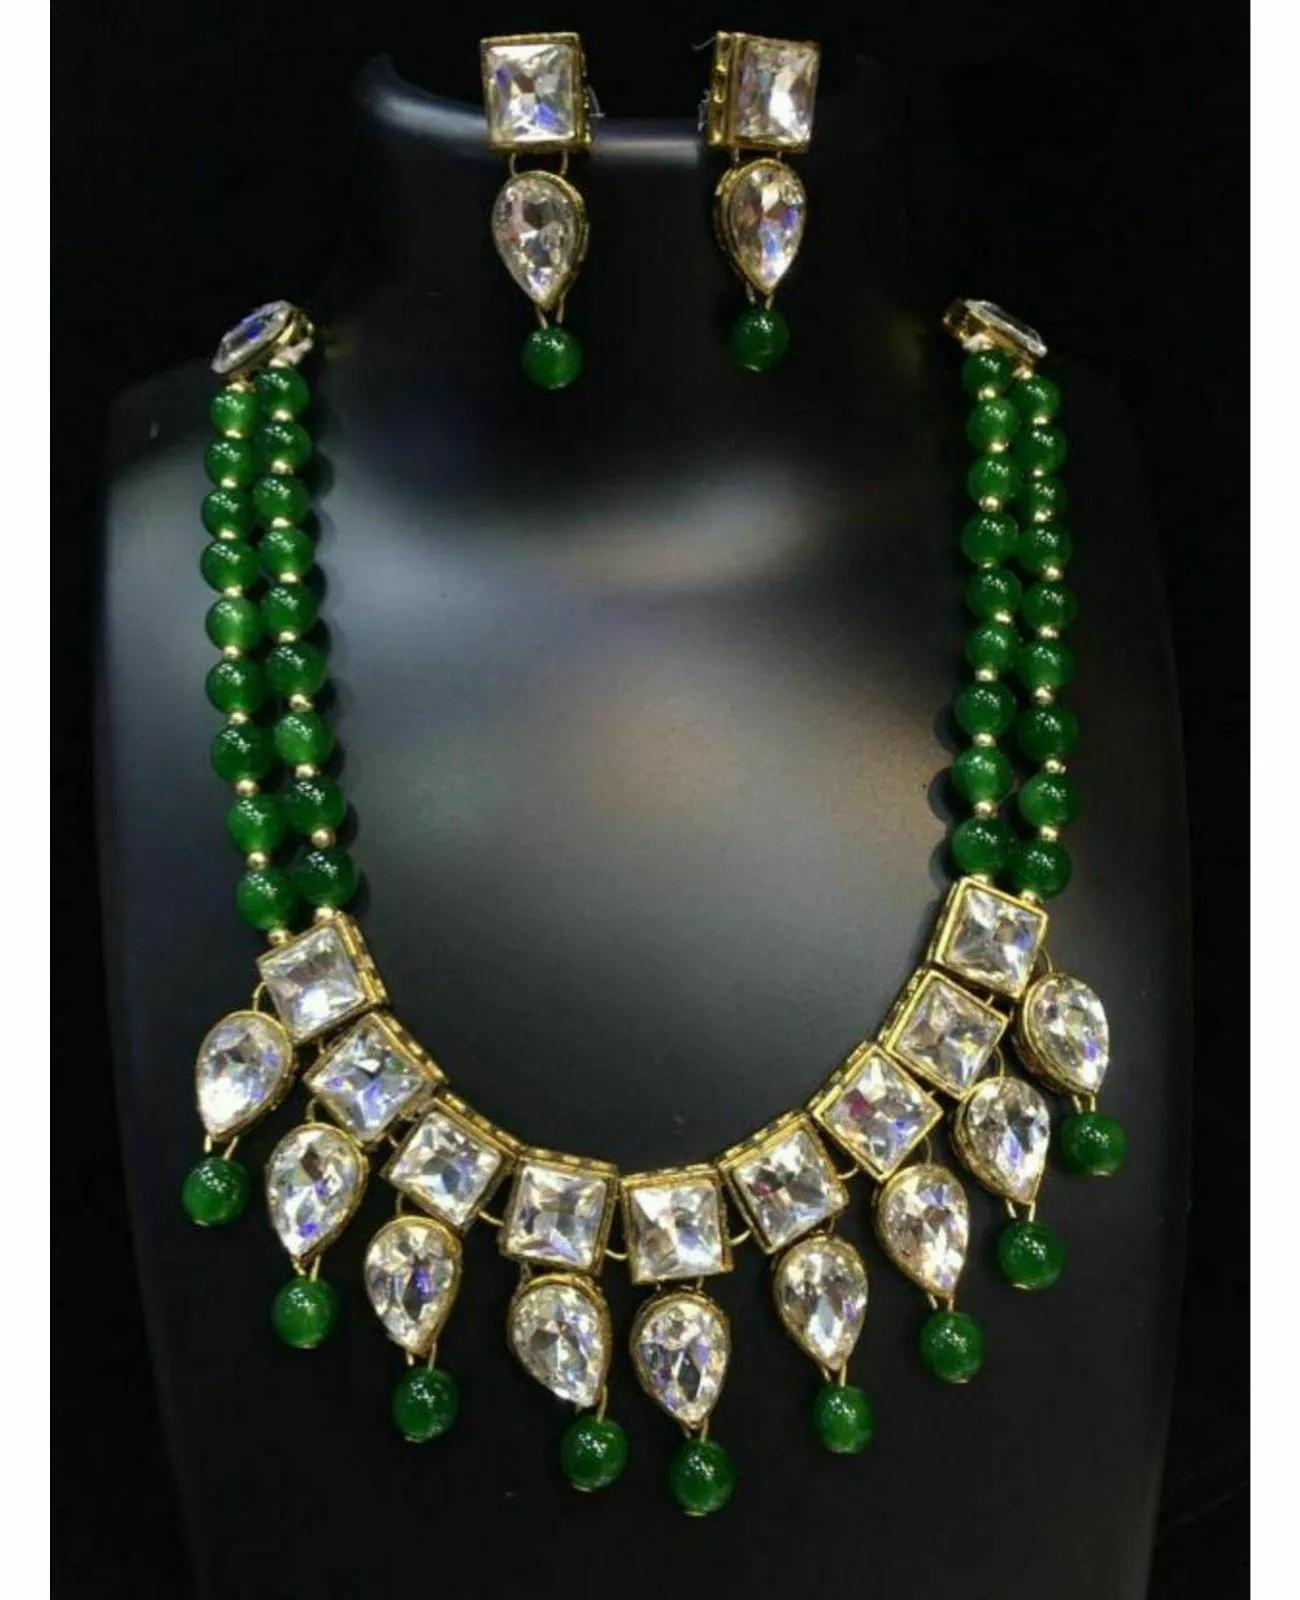
Jn Handicraft Alloy Copper-Plated Green Jewel Set For Women And Girls
Type: Necklaces
Brand: JN HANDICRAFT
Price: Rs. 299
 Women love jewellery, specially traditional jewellery adore a women. They wear it on different occasion. They have special importance on ring ceremony, wedding and festive time. They can also wear it on regular basics. Make your moment memorable with this range. This jewel set features a unique one of a kind traditional embellish with antic finish.
Features: Color- green,Material- alloy
Included: Pair of 1 x Earring 1 x Necklace Set